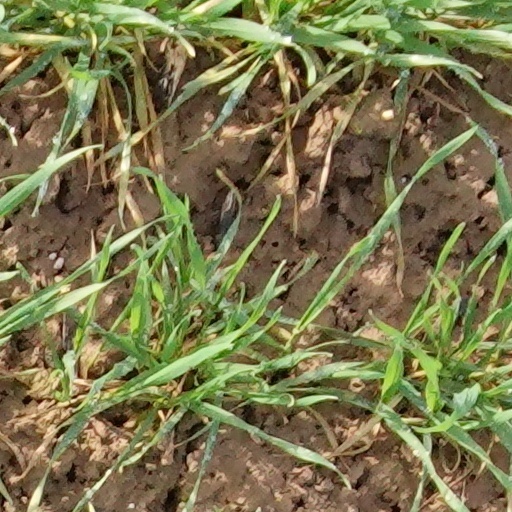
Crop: wheat